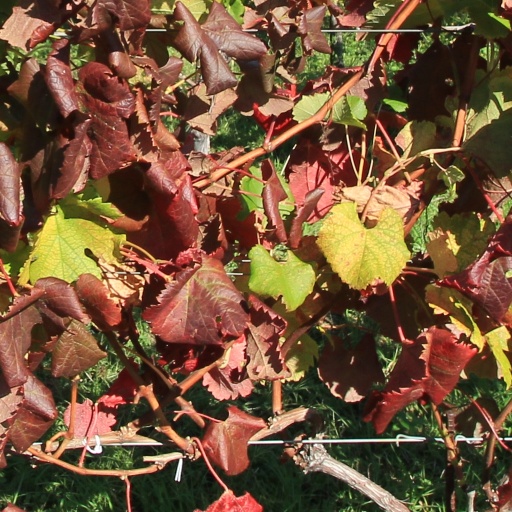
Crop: grape